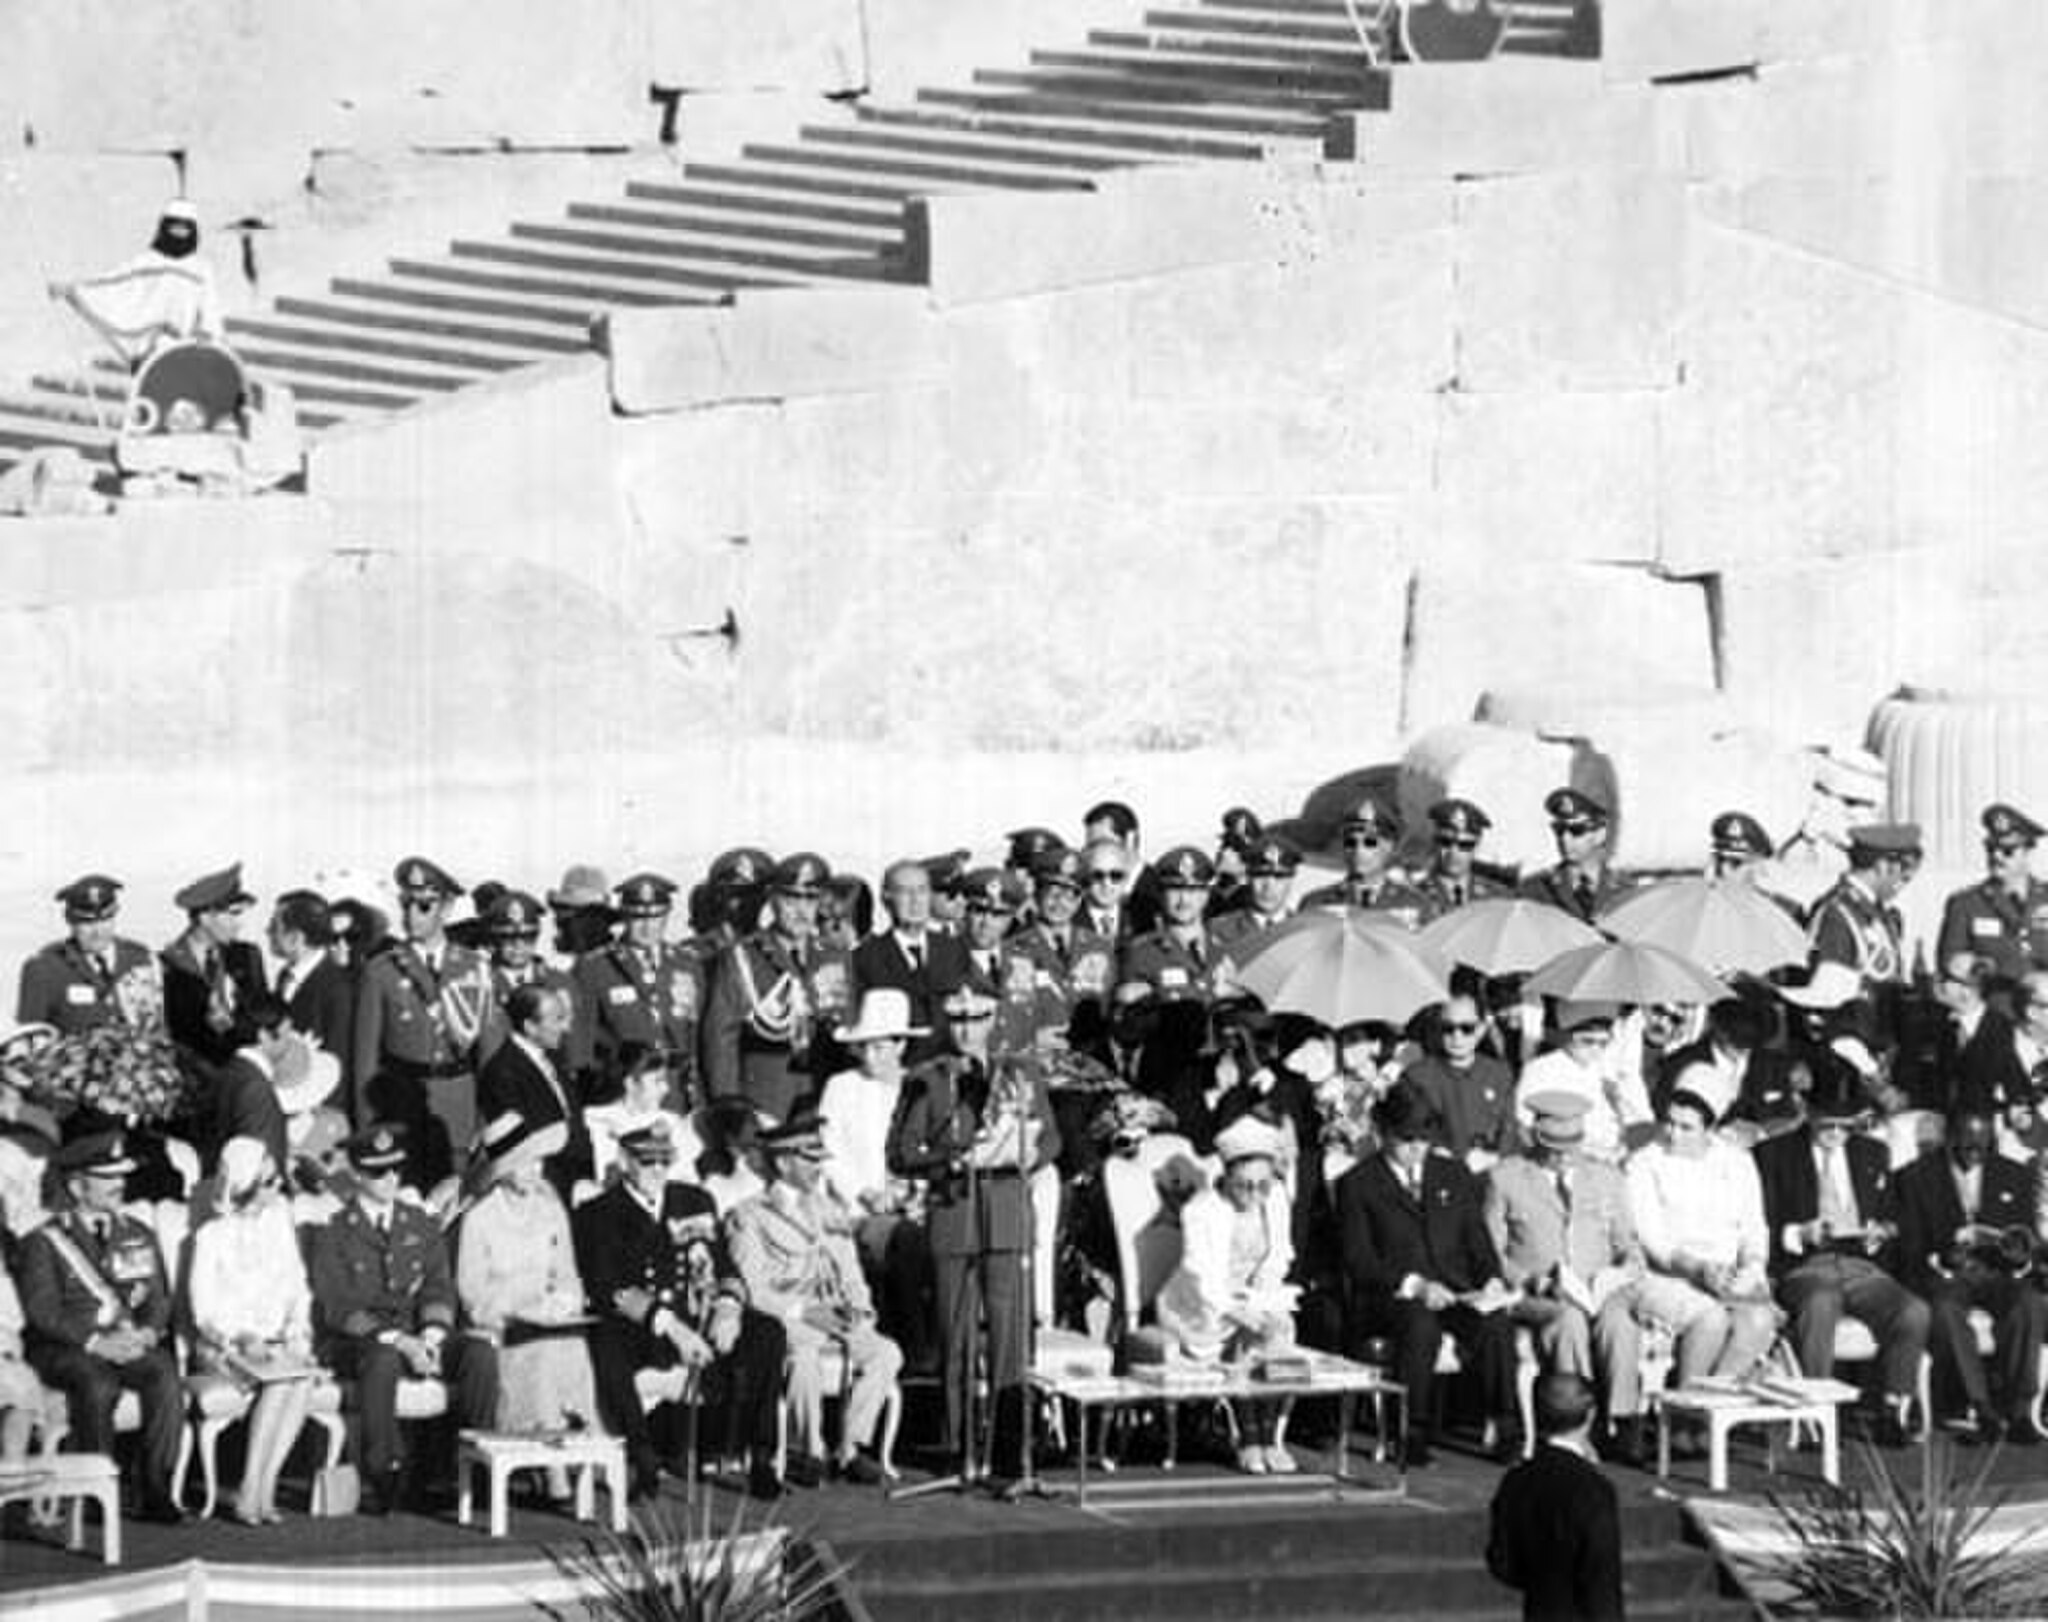
Title: 2500 year celebration (3)
Description: 2500 year celebration of the Persian Empire
Date: 2014-03-26 21:42:45
Categories: PD Iran, 2500 year celebration of the Persian Empire